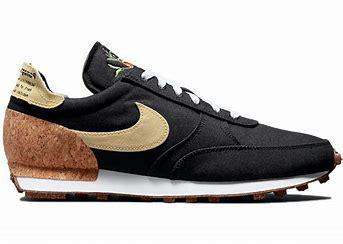
Brand: Nike
Model: Dbreak Type